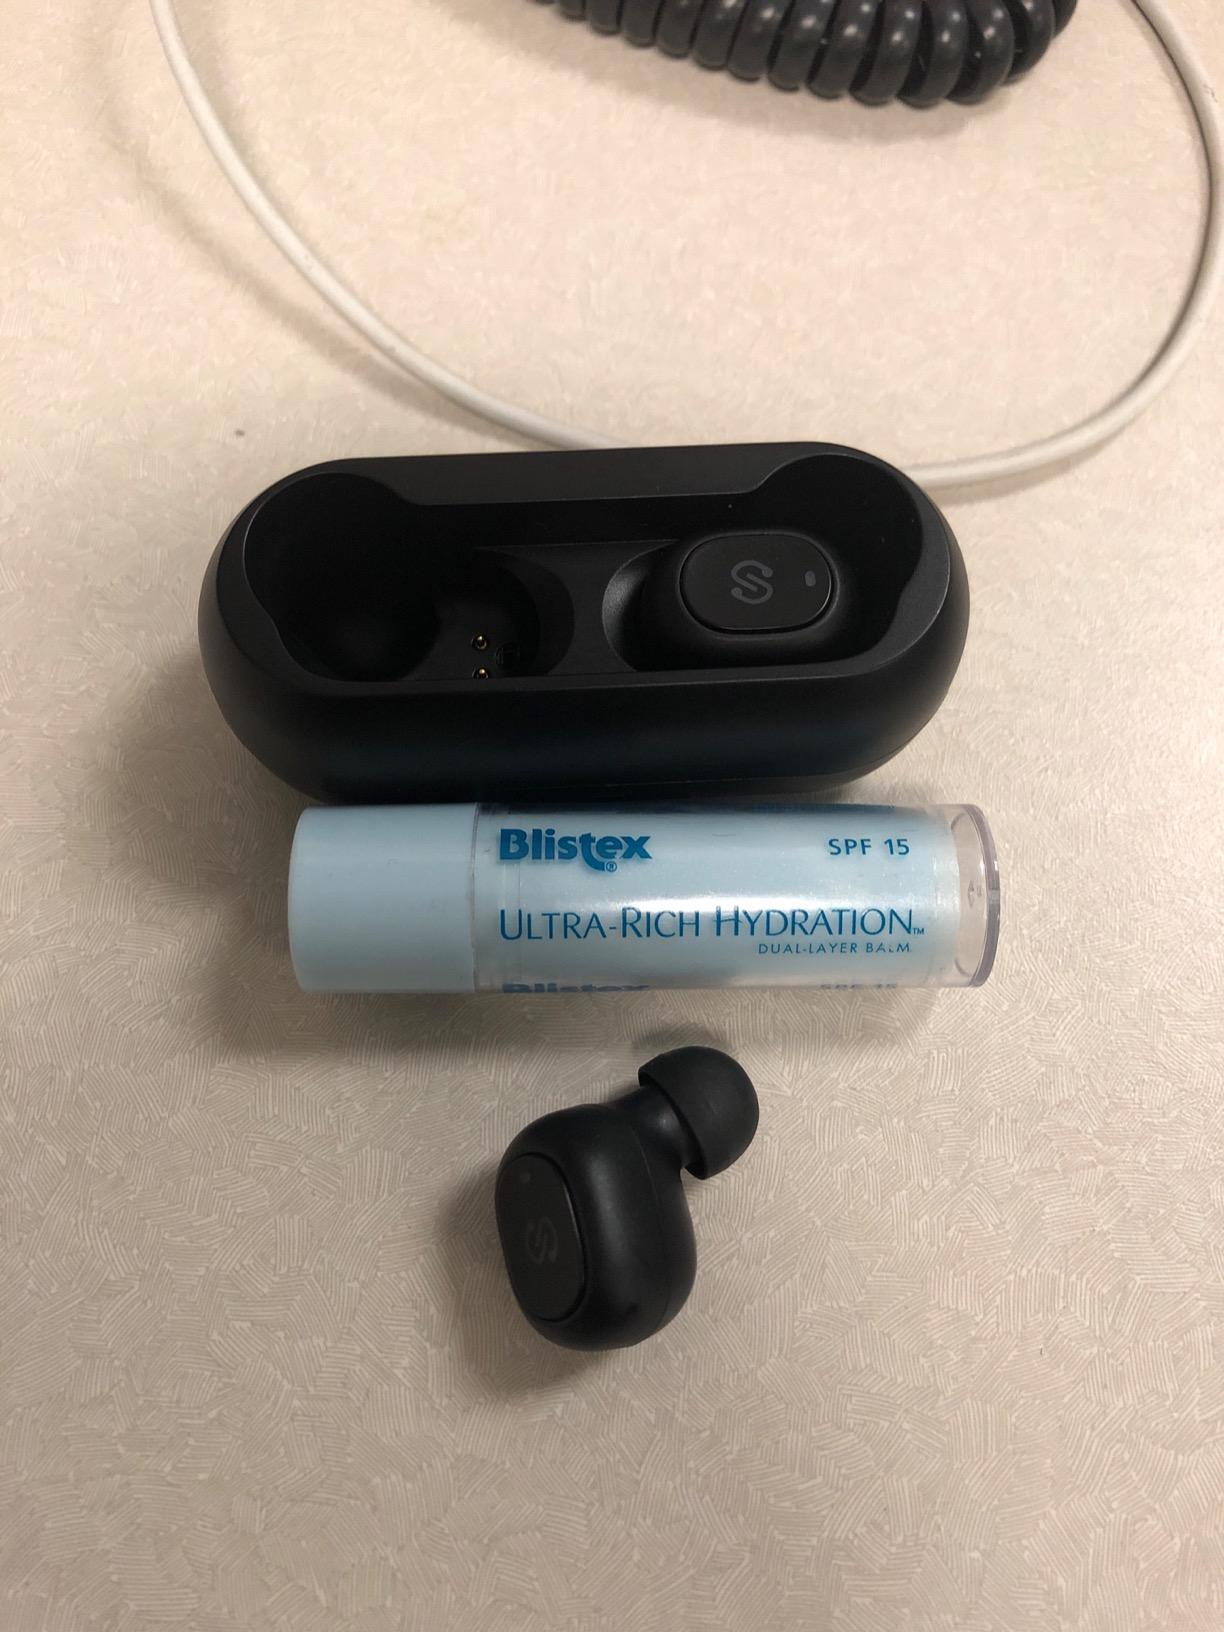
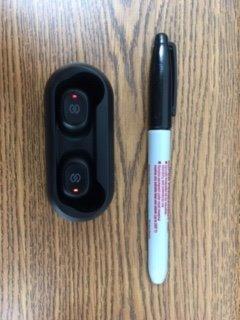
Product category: earbuds
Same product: yes